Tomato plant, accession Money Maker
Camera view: vertical (180 deg); turntable rotation: 270 degrees
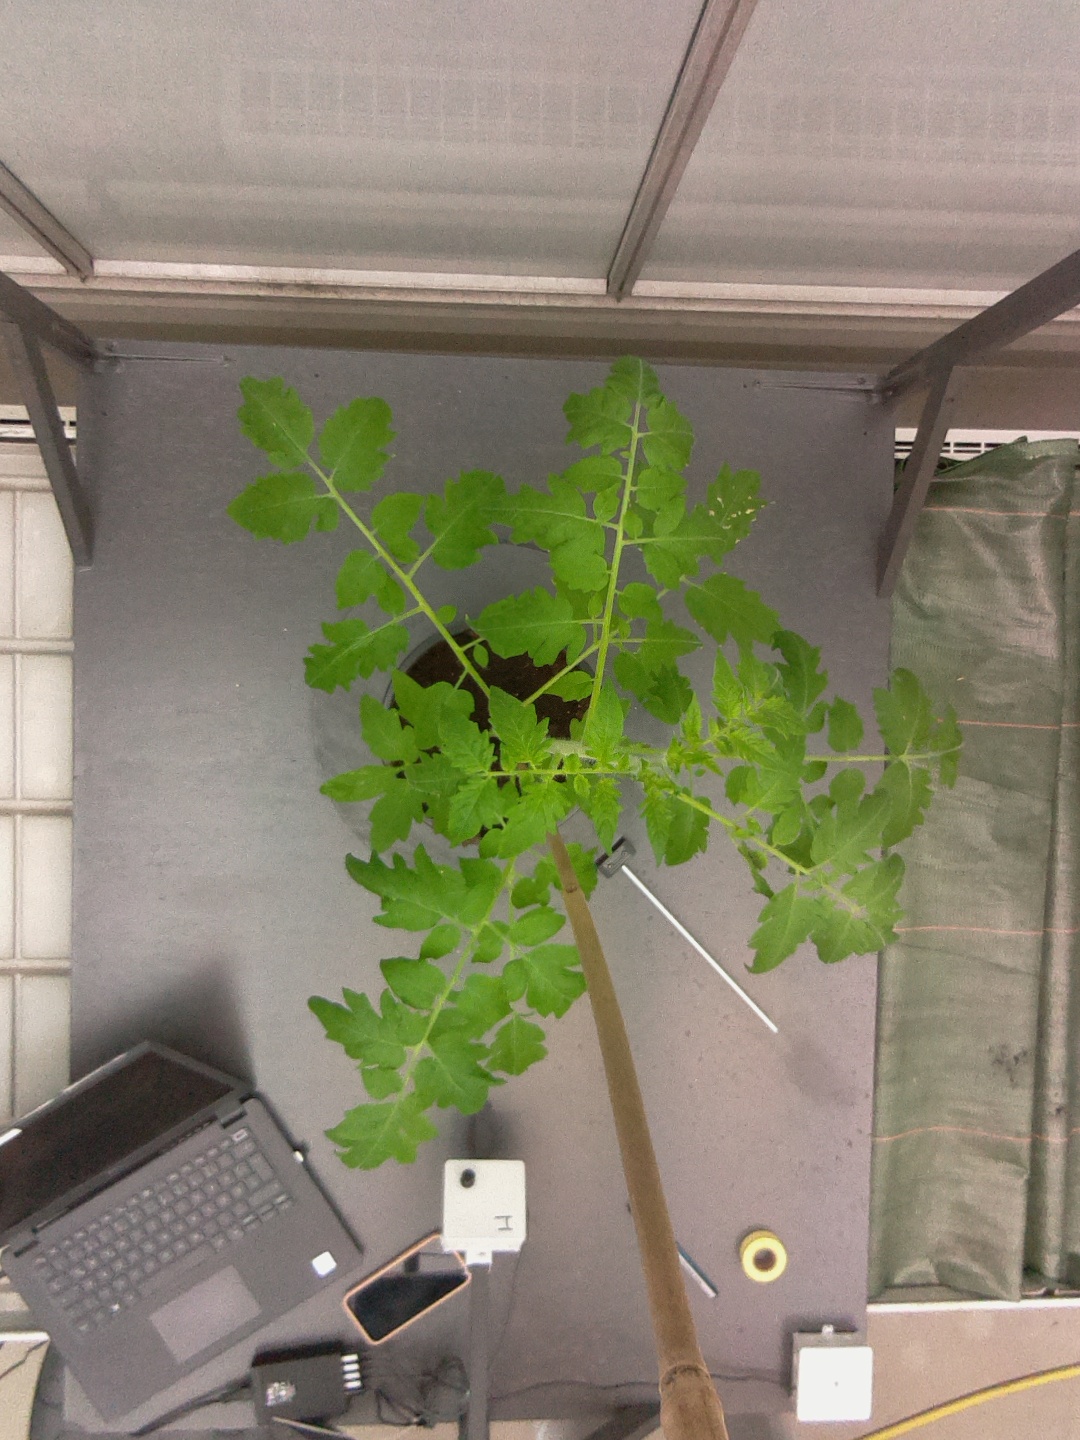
BBCH growth stage 14: 8 of true leaves visible